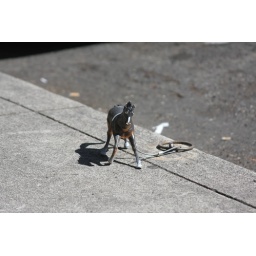
Utilizing Portland's historic horse ties - a tiny plastic horse found along the road in Portland.